You Make It Feel Like Christmas (song)

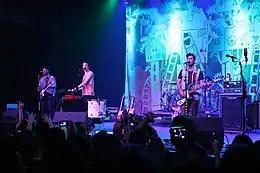
American band Walk the Moon performing live in 2017.

Musically, "You Make It Feel Like Christmas" is an infectious and country pop Christmas song with romantic lyrics. Megan Armstrong from "Billboard" described the song as a blend of both Stefani and Shelton's signature styles, incorporating elements from both the pop and country genres, although she felt it emphasized the former more than the latter. Labelling it a "bouncy duet", AllMusic's Stephen Thomas Erlewine noted that the song contains a "Motown beat" and pays homage to the past. Echoing the view that the song has an older vibe, Noisey's Alex Robert Ross called the duet "an upbeat, old-timey, country-esque Yuletide song". Furthermore, Michael Bialas from "The Huffington Post" used "You Make It Feel Like Christmas" to characterize Stefani's career as heading into a country music direction.